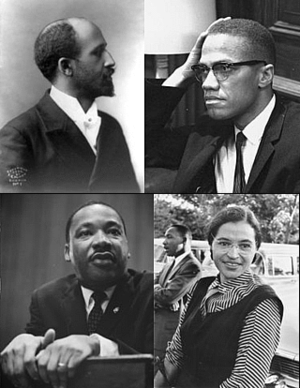
Le mouvement afro-américain des droits civiques est une période allant de 1954 jusqu'à 1968 et désignant le mouvement américain qui visait à établir une réelle égalité de droits civiques pour les Noirs américains en abolissant la législation qui instaurait la ségrégation raciale aux États-Unis d'Amérique. Le pasteur baptiste Martin Luther King, partisan de la non-violence, en devient l'une des figures les plus célèbres tout comme la militante des droits civiques Rosa Parks.